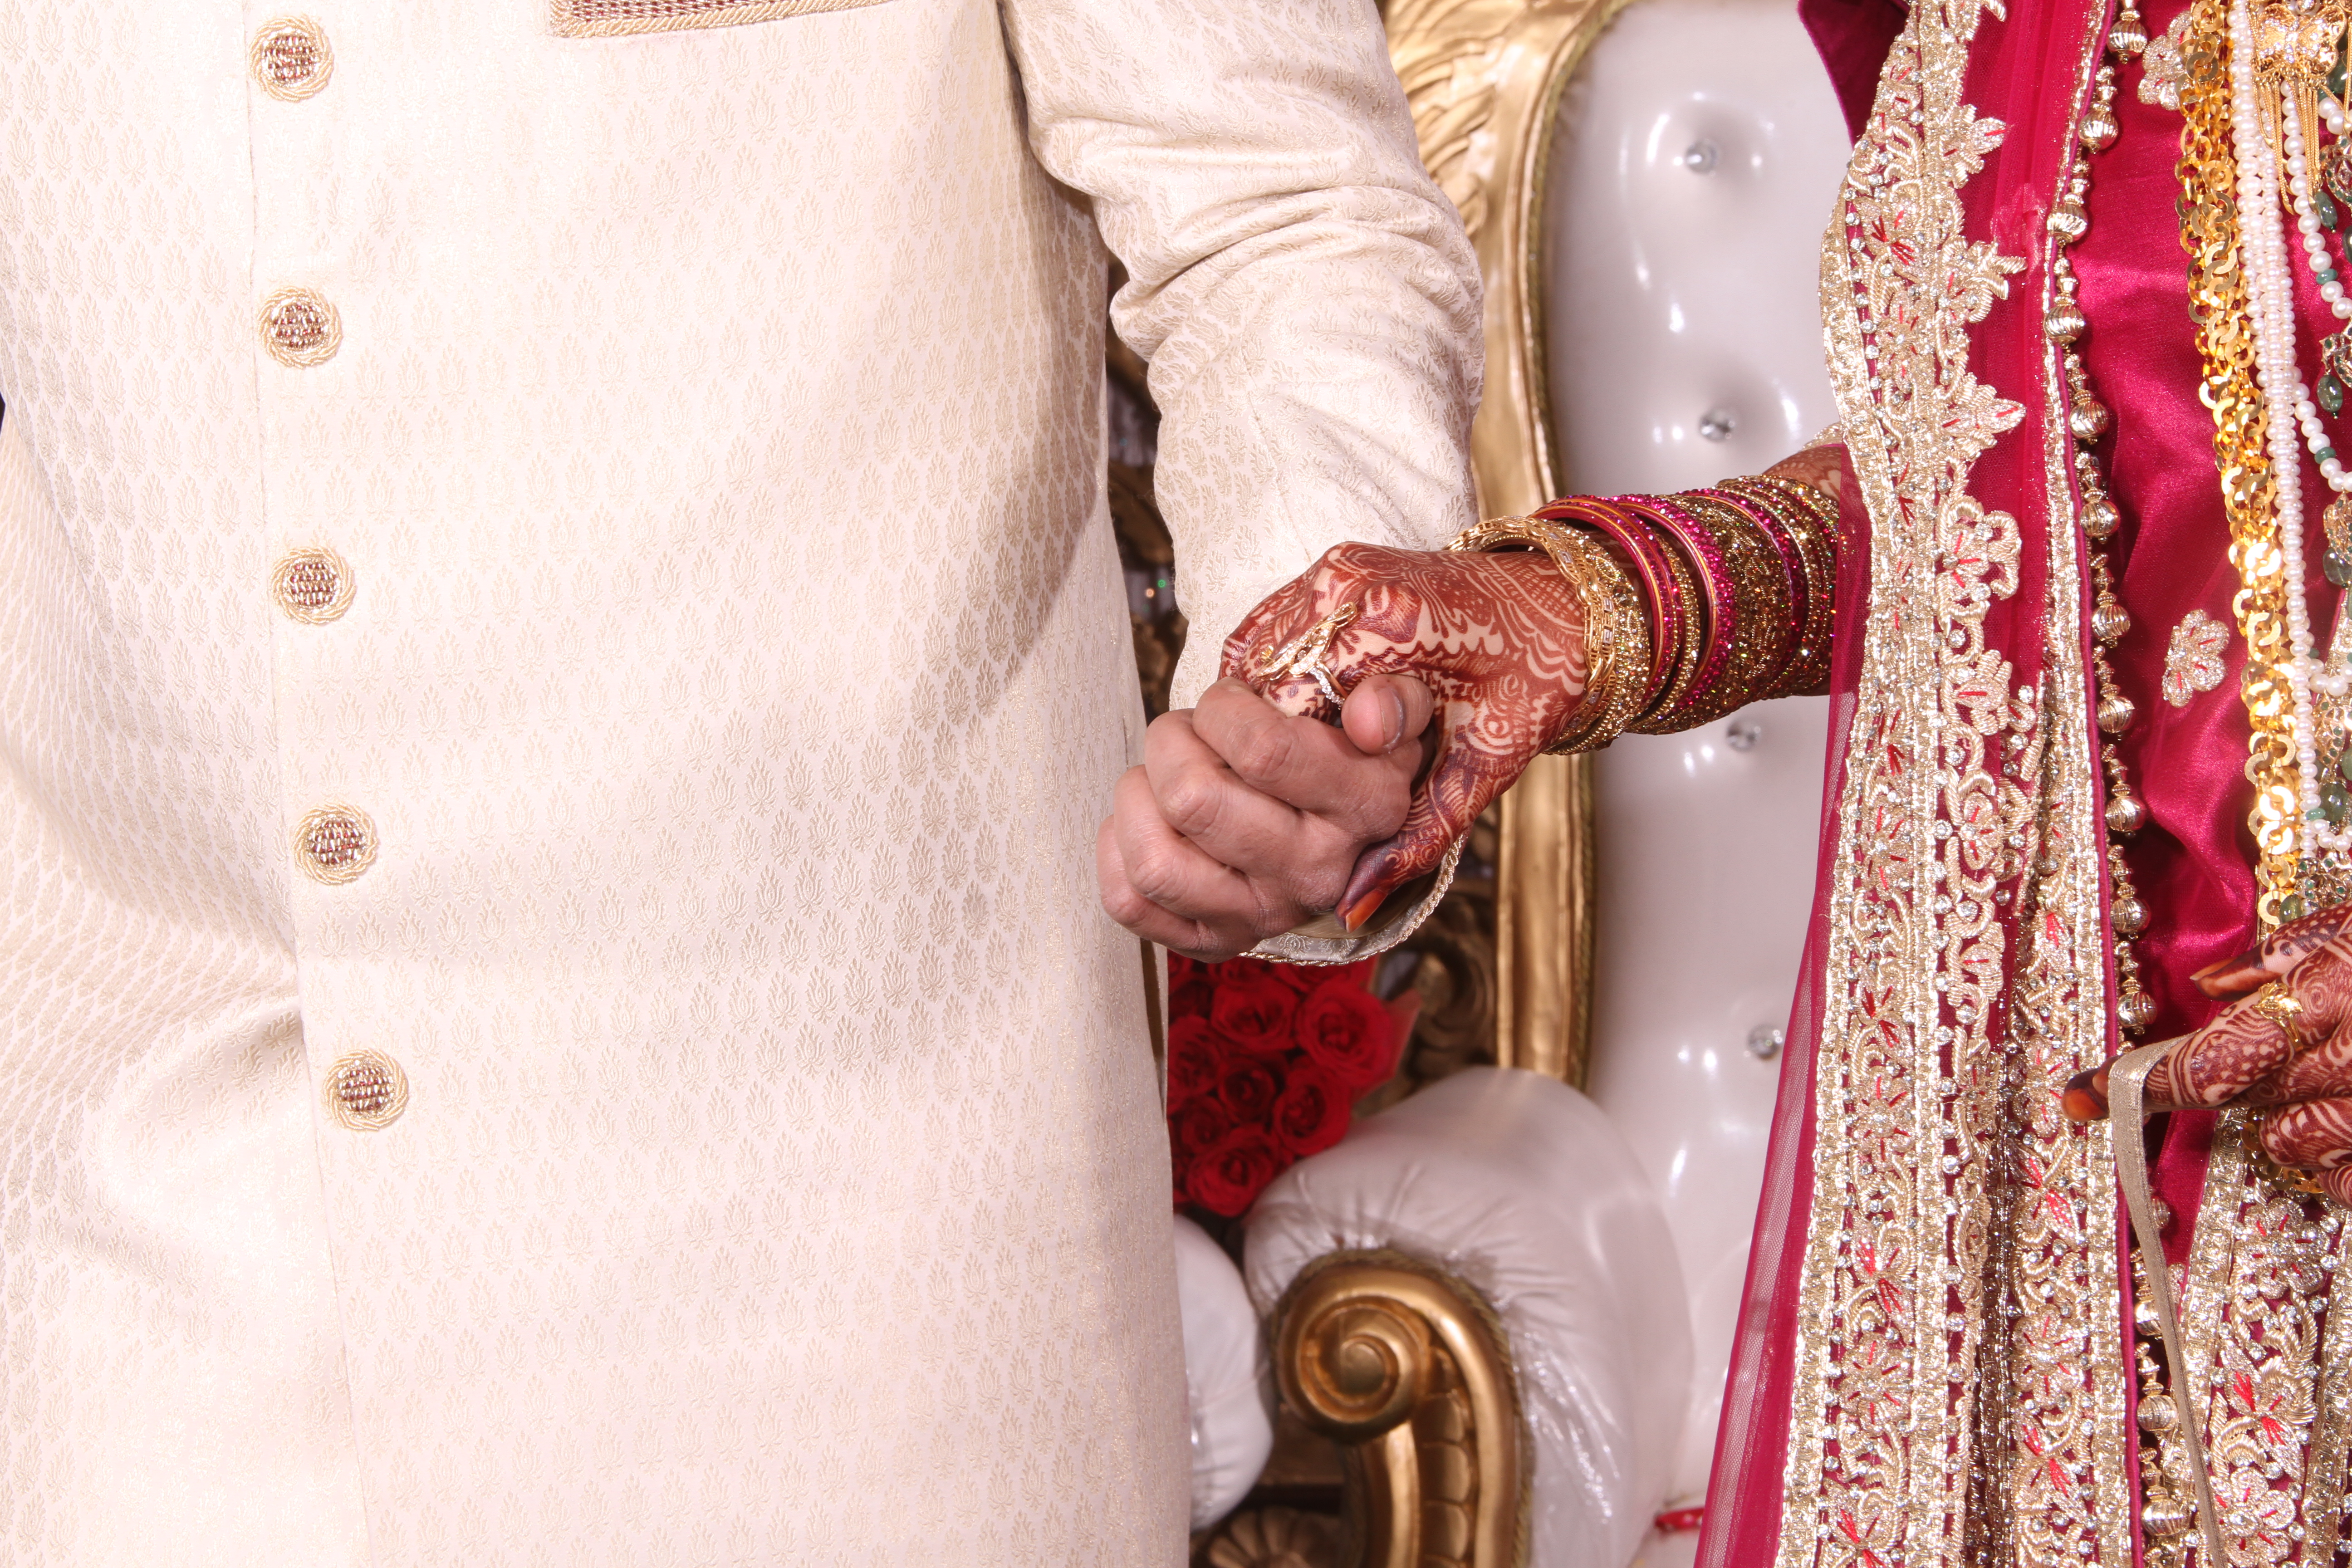
pattern, couple, romance, clothing, pink, wedding, bride, textile, ceremony, chairs, dress, hands, peach, indian, traditional, gown, abdomen, formal wear